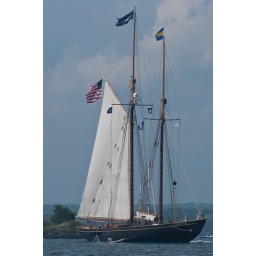
The schooner Virginia is a sail training ship that was anchored in Portland Harbor as we sailed by.